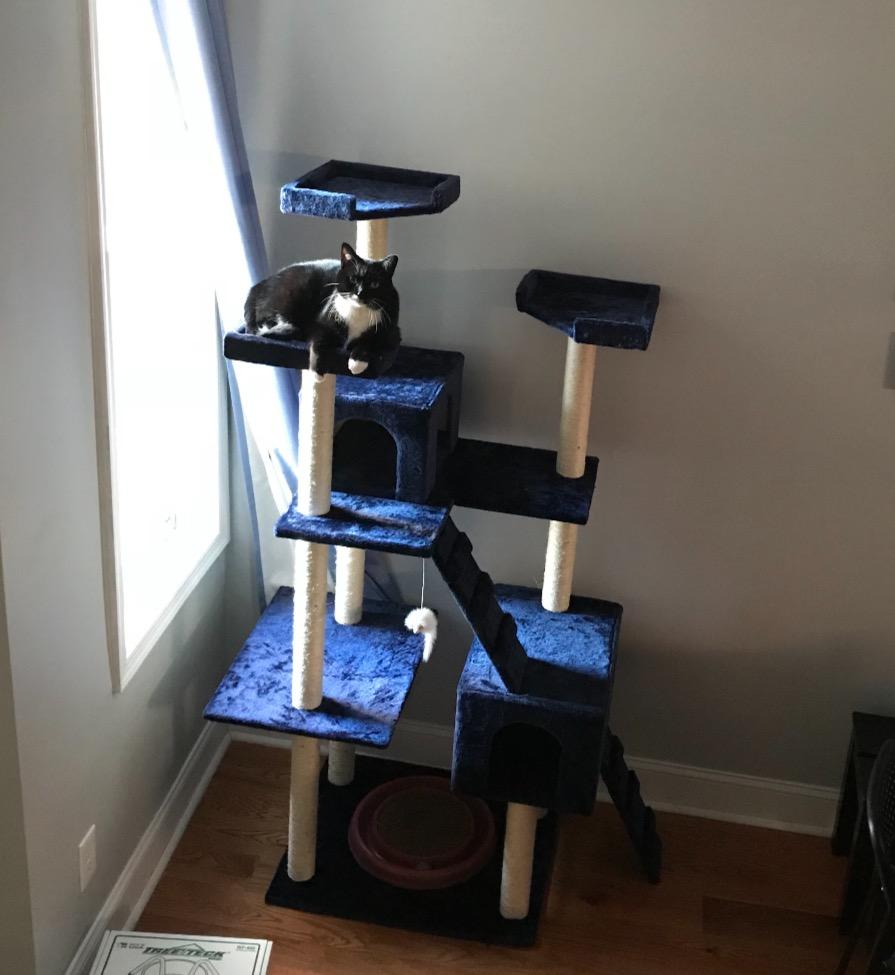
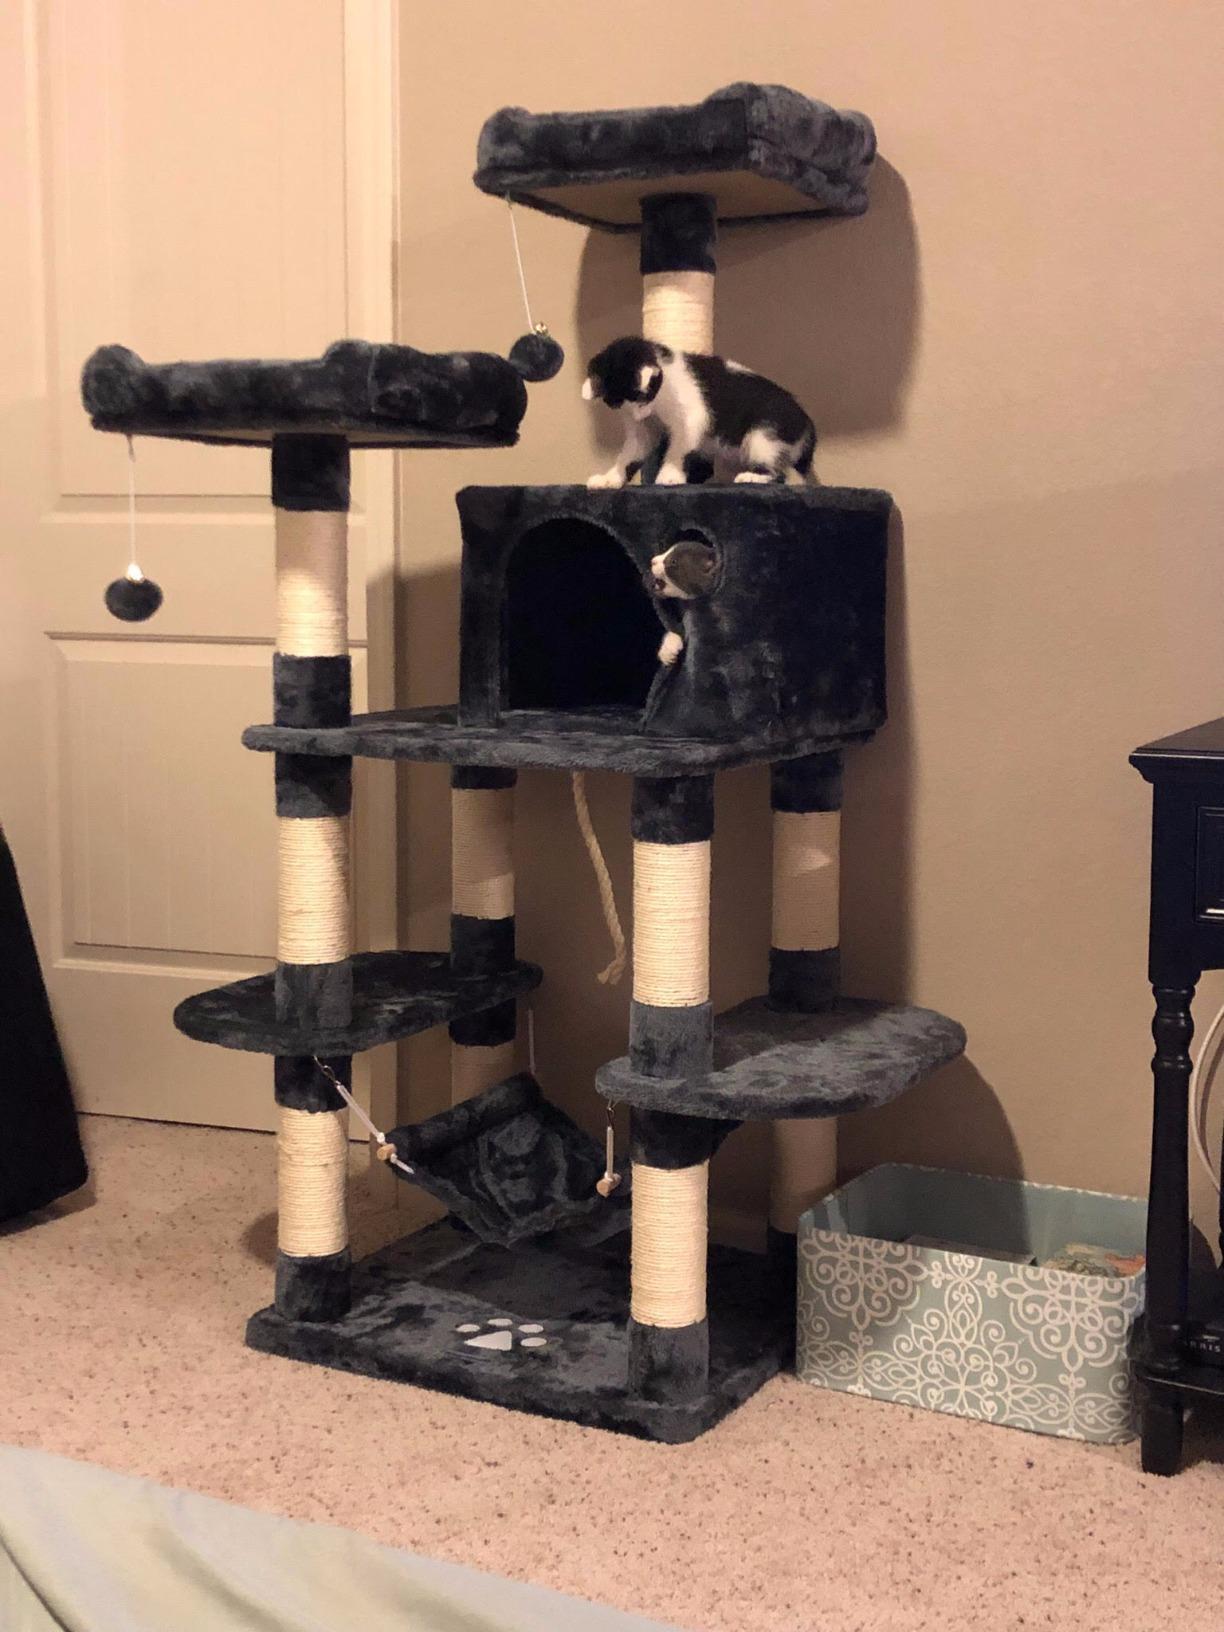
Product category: items_cat tree
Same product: no